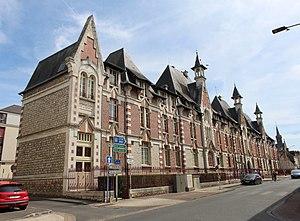
Hôpital-hospice à Montargis.
La mutuelle nationale des hospitaliers et des professionnels de la santé et du social, créée en 1960, par Henri Fabre, le directeur centre hospitalier de Montargis dans le Loiret, s'adresse à l'ensemble des professions de santé exerçant dans le privé ou dans des structures publiques.